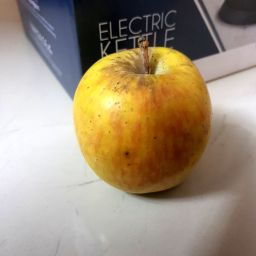
Fruit: Apple
Quality: Good